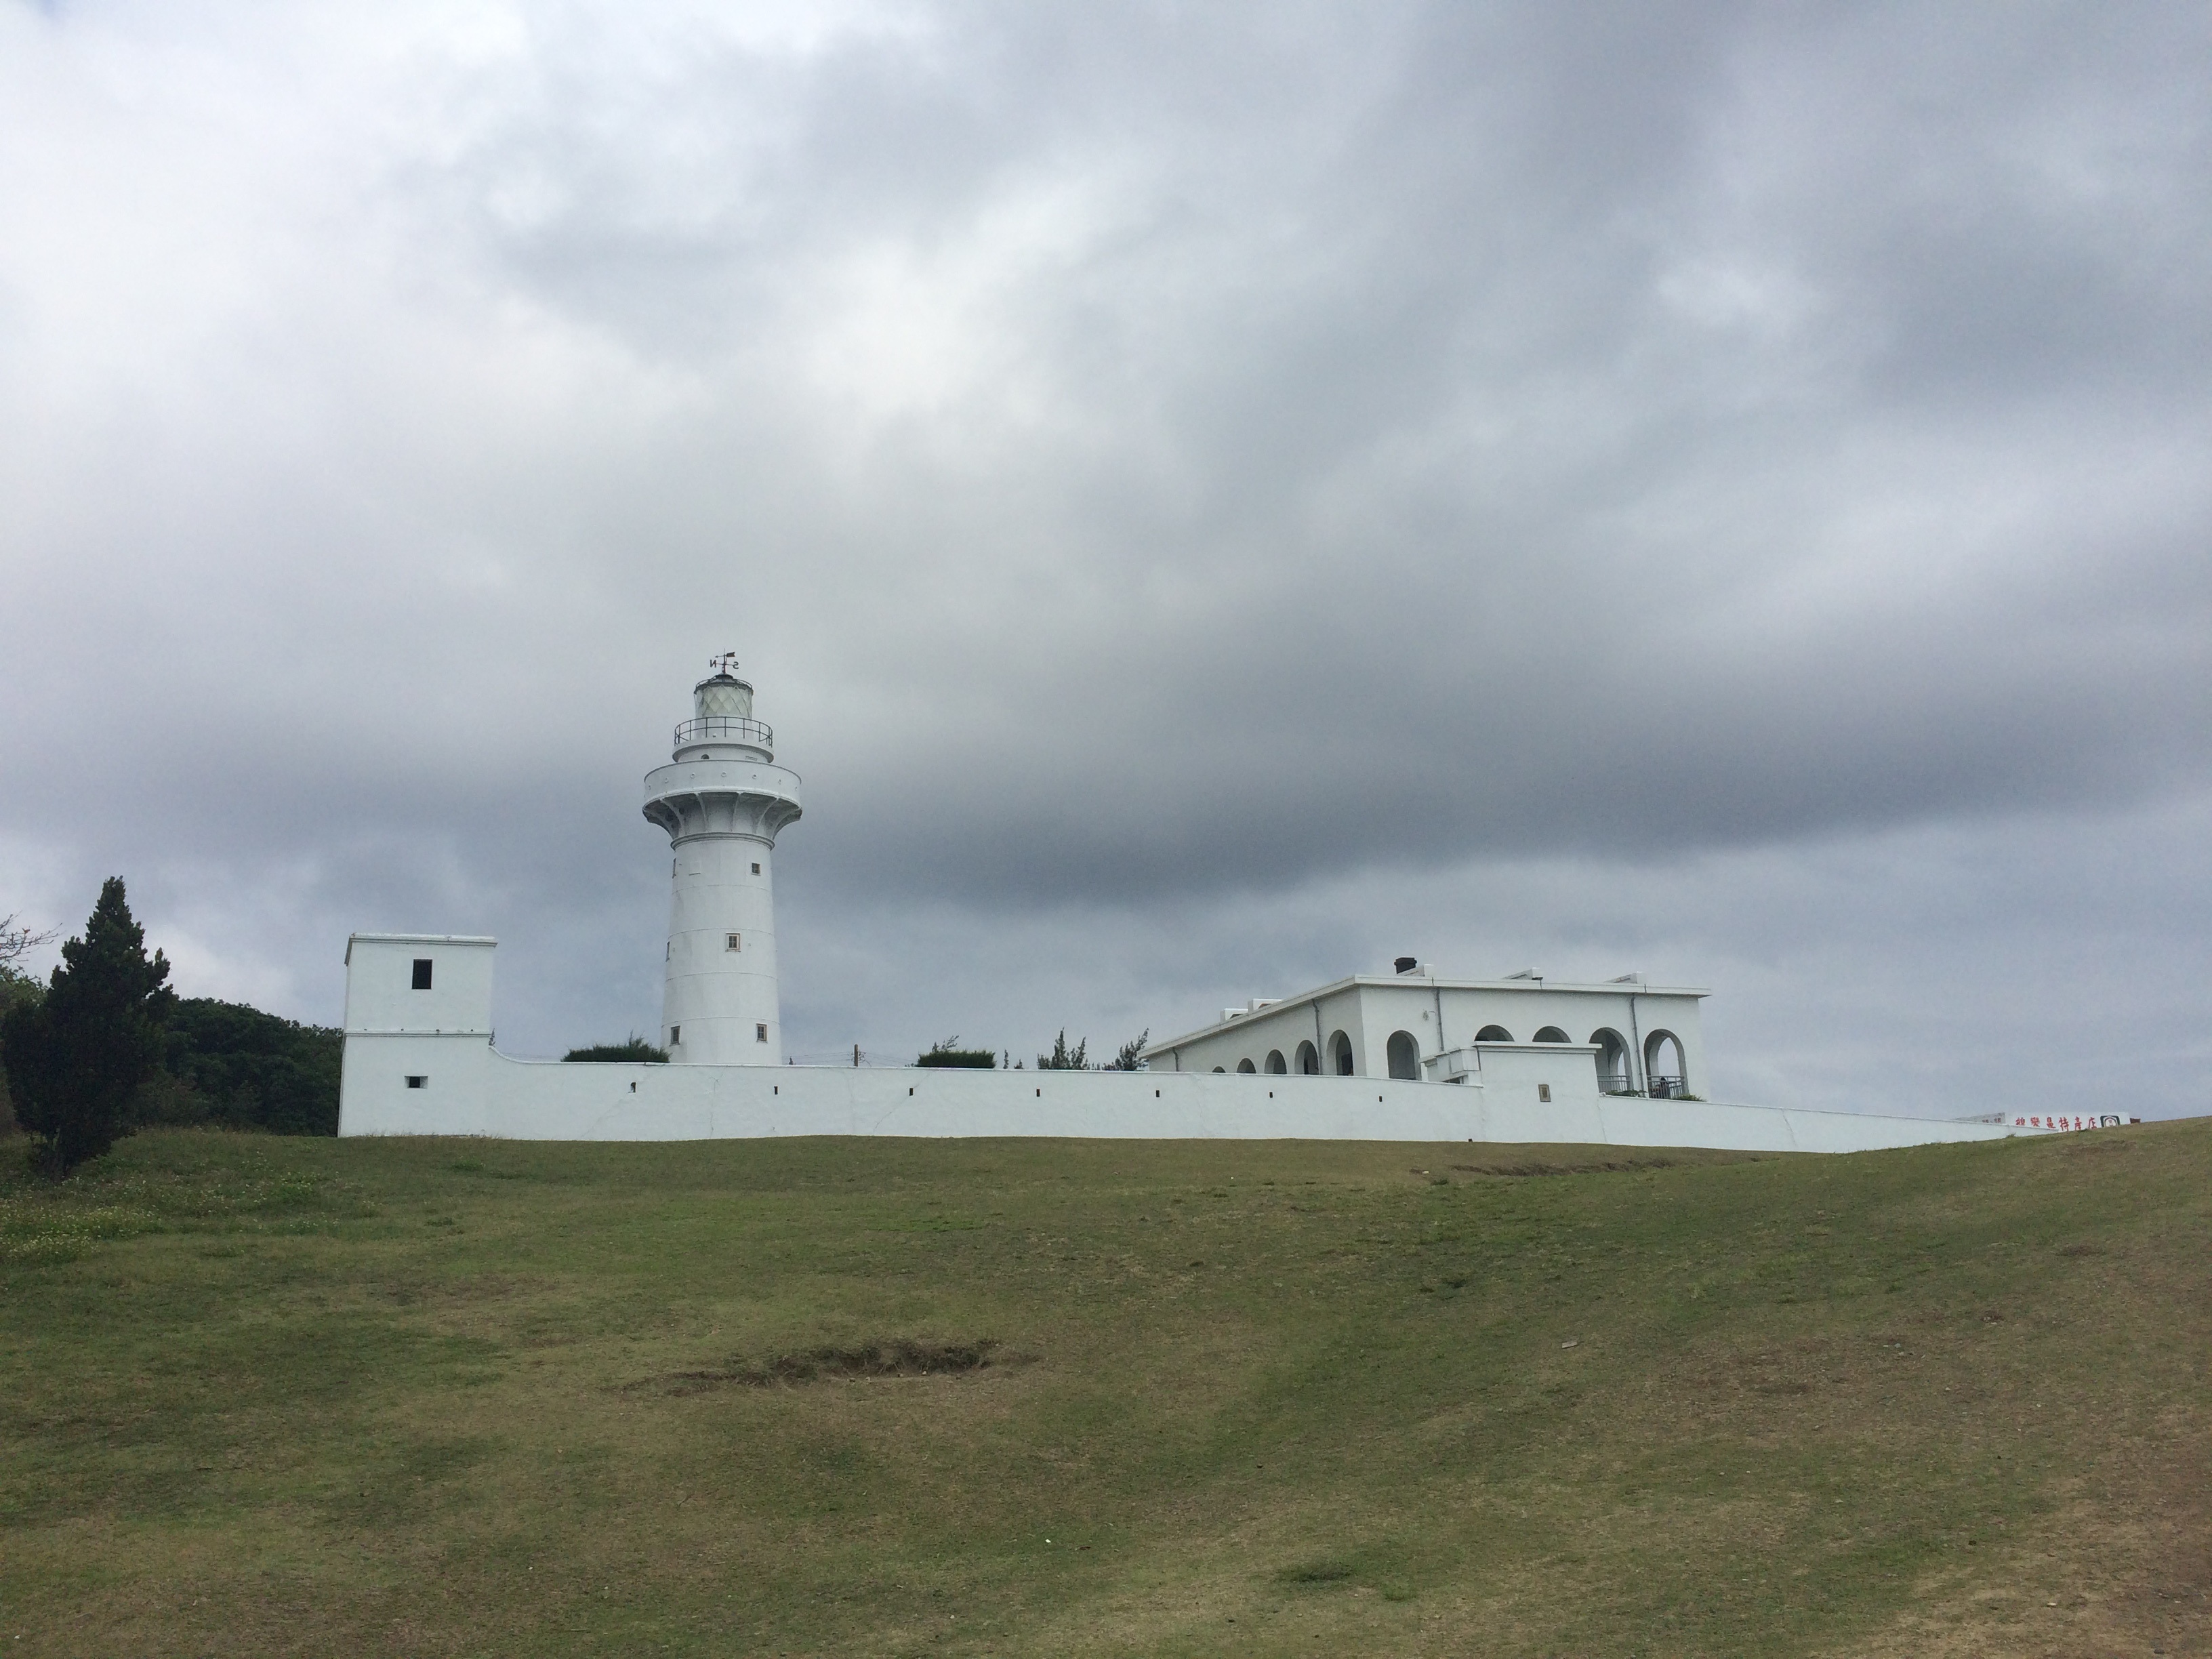
sea, coast, cloud, lighthouse, tower